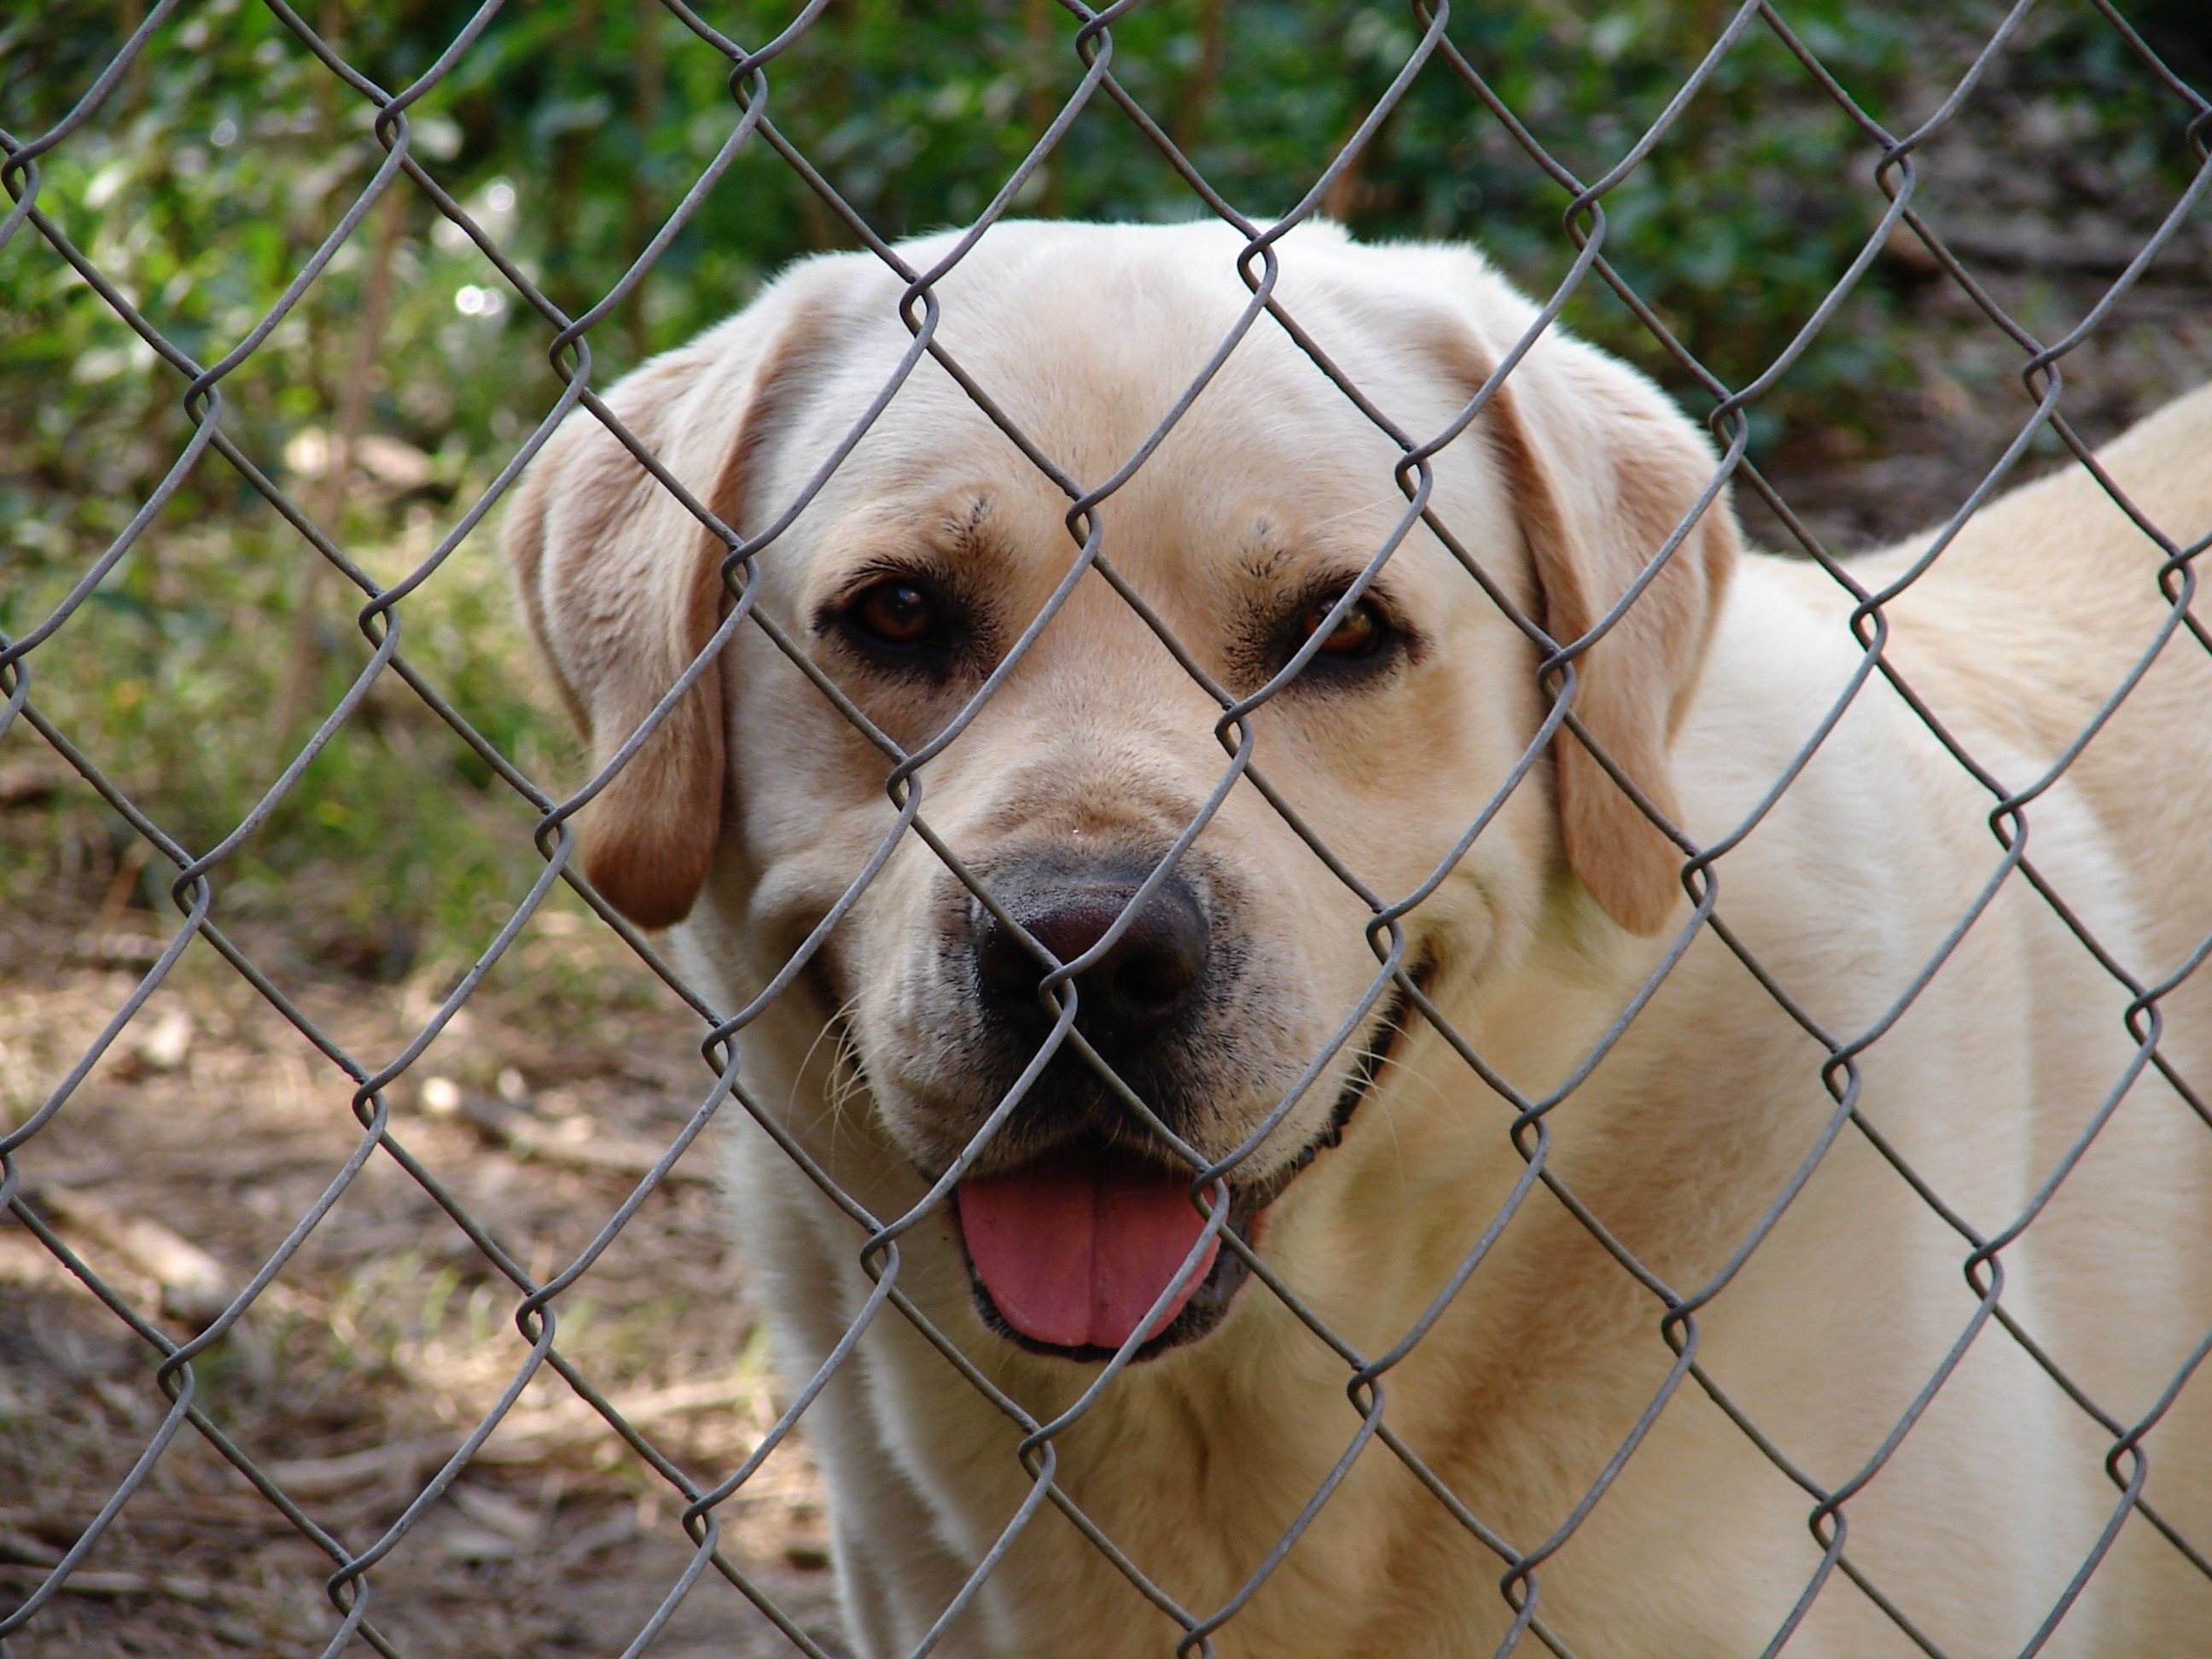
fence, pen, puppy, dog, mammal, face, nose, snout, happy, vertebrate, labrador retriever, kennel, beagle, dog breed, friendly, loyal, yellow lab, animal shelter, street dog, dog like mammal, dog crossbreeds